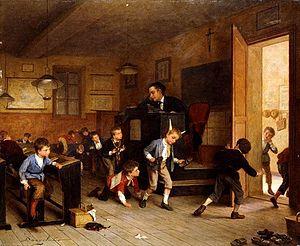
André Henri Dargelas, né à Bordeaux le 11 octobre 1828 et mort à Écouen en juin 1906, est un peintre et dessinateur français du mouvement réaliste.